Scaramanga Roped Race

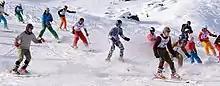
Scaramanga Roped Race 2014

The Scaramanga Roped Race is a ski race for pairs of skiers roped together. It takes place annually in the Swiss village of Mürren when conditions permit. Prior to 2018, it was run on New Years Day, but is now takes place on New Years Eve at the end of the skiing day. It is organised by the Kandahar Ski Club.